Anchorage Museum

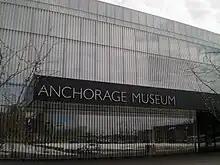
The Anchorage Museum's facade incorporates a large amount of custom insulated fritted glass.

The new extension to the museum was planned by David Chipperfield Architects Ltd., London. It created a new entrance and appearance for the whole museum by implementing a highly unique façade and building set-up. The façade was custom designed and supplied by Overgaard Ltd., Hong Kong to Architectural Wall Systems of West Des Moines, Iowa, a speciality glazing contractor. The scope of materials for this one-of-a-kind façade includes approx. 5900 m of custom insulated fritted glass. This glazing type and pattern has never before been used and was specially developed for the project by both Architectural Wall Systems and Overgaard Ltd. To meet the extreme environmental conditions the insulated glass units are 24 mm thick. The outside sheet is tempered 6 mm low-iron sheer with a silver mirror frit. The inside sheet is 6 mm low-iron clear sheet. The frit is silver reflective on one side and metallic on the other. All glass units were pre-assembled prior to shipping to allow for easy installation.